The Calcutta Swimming Club

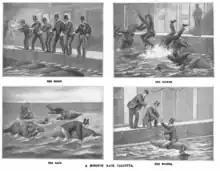
Mussuck Race at the Calcutta Swimming Bath (1894)

In 1886, the "Times of India" reproduced a report from "The Statesman" the on a meeting held by a group of Englishmen to establish a "Swimming Bath" in Kolkata. The report stated that a site "at the extreme north-easterly end of the Eden Gardens" had been finalised. The report identified the merchants GWF Buckland and AH Wallis as the key movers behind the initiative. Buckland and Wallis intended to provide amenities for their junior assistants, who lacked the social standing and financial means to gain admission to older and more expensive clubs. Accordingly, the Calcutta Swimming Bath was established in 1887, by order of the Lieutenant Governor of Bengal. An editorial in "The Statesman" welcomed its establishment. In 1897, as a result of a a major earthquake, the club's pool suffered serious damage in the form of a large crack. The club, in its present form was founded in 1923 by Walter Davis, a partner of Hamilton & Company, who was also the first secretary of the club The Lieutenant Governor of Bengal was the head of the club from its inception until 1923 when N. Hamilton was elected as its first president.